Passengers per hour per direction

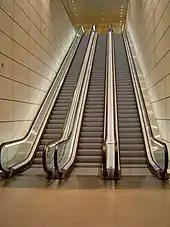
Three parallel escalators; the direction of the middle escalator can be changed to double capacity in one direction (↑↑↓ or ↑↓↓).

Many public transport systems handle a high directional flow of passengers— often traveling to work in a city in the morning rush hour and away from the said city in the late afternoon.